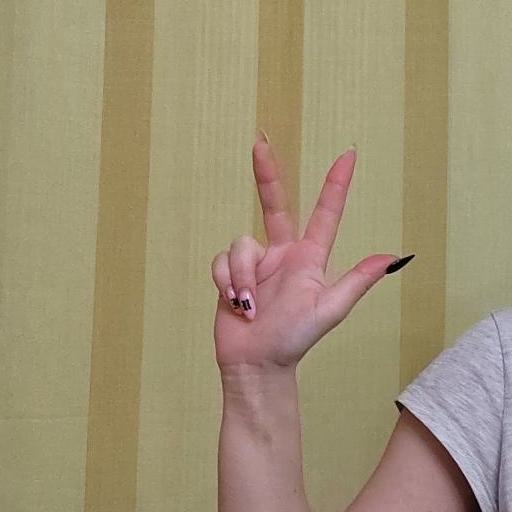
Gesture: three2